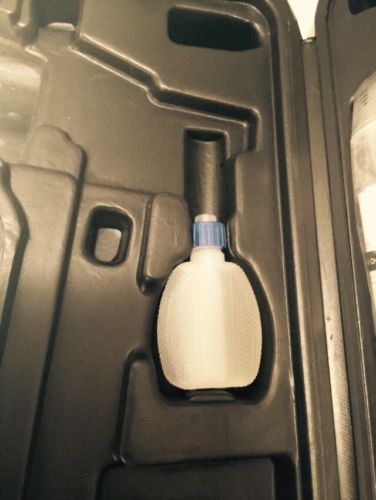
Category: stapler